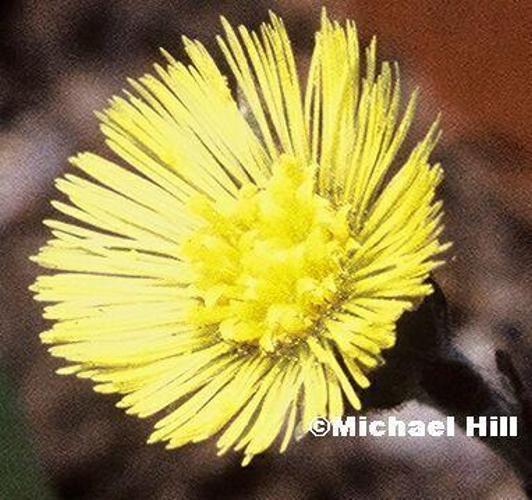
Flower: Coltsfoot